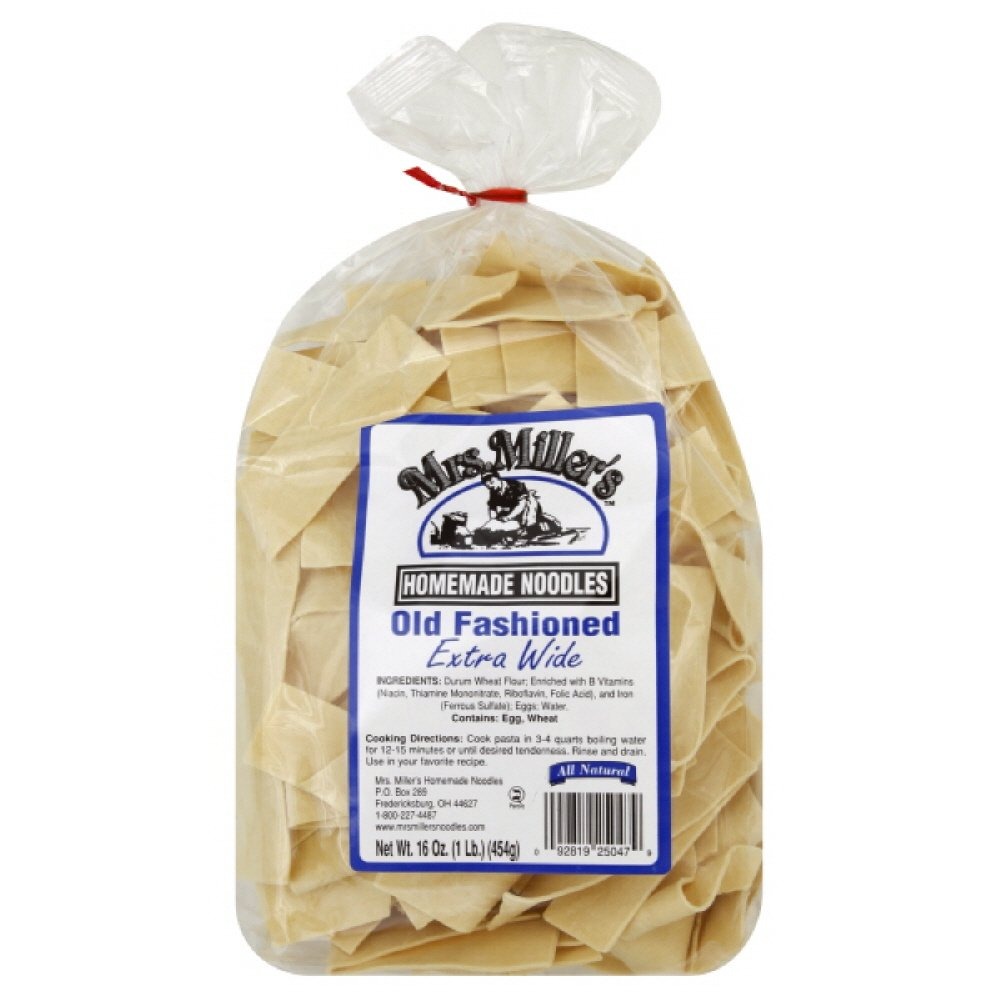
Item Name: Mrs. Miller's Noodle, Extra Wide, Old Fashion, 16-Ounce (Pack of 6)
Bullet Point: 16 Ounces
Value: 96.0
Unit: Fl Oz

Price: 28.075